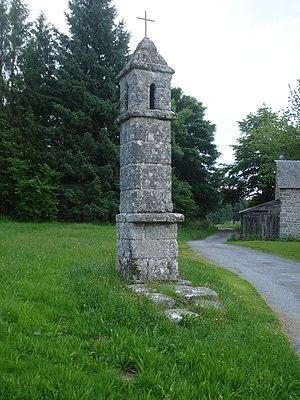
Saint-Goussaud est une commune française située dans le département de la Creuse en région Nouvelle-Aquitaine.
Une lanterne des morts, appelée, suivant les provinces, fanal funéraire, tournière, lampier est un édifice maçonné, de forme variable, souvent élancé, en forme de tour, généralement creux et surmonté d'un pavillon ajouré, dans lequel au crépuscule on hissait, souvent avec un système de poulies, une lampe allumée supposée servir de guide aux défunts.
Cet article recense les monuments historiques de la Creuse, en France.